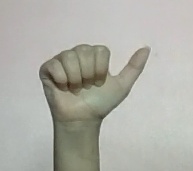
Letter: dhad